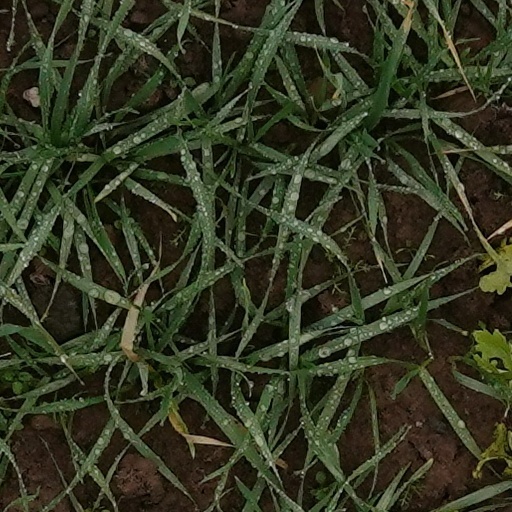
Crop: wheat